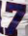
Number: 7